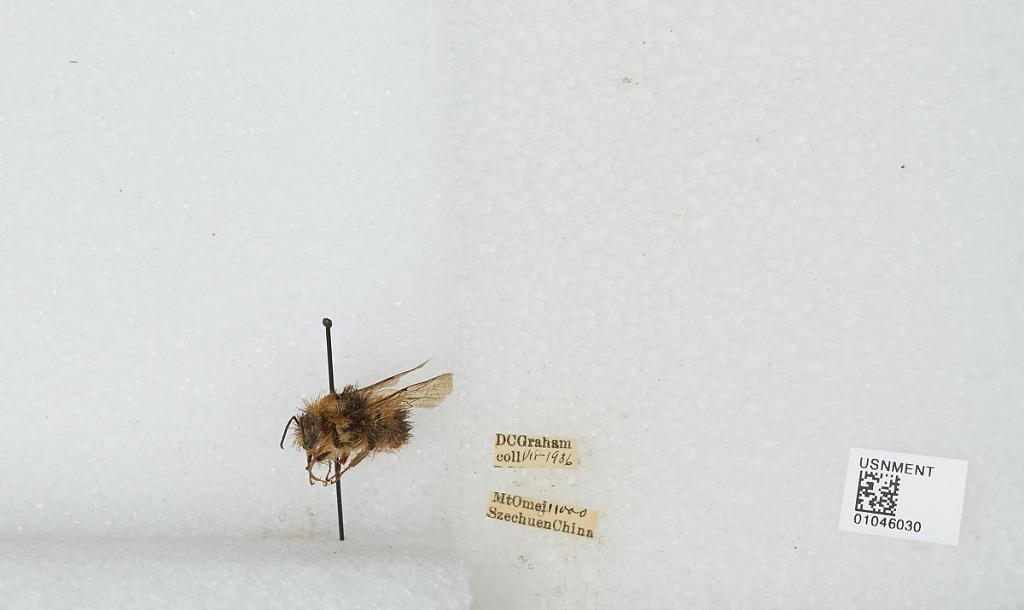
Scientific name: Bombus sp.
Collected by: D. Graham
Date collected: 1936-7-
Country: China
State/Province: Sichuan
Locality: Mount Emei